Vital Signs (1990 film)

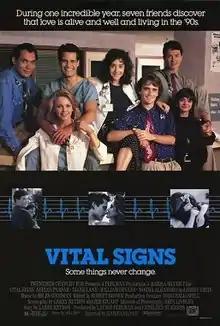
Theatrical release poster

Vital Signs is a 1990 American comedy-drama film directed by Marisa Silver and starring Adrian Pasdar, Diane Lane and Jimmy Smits.